Constitution of the Irish Free State

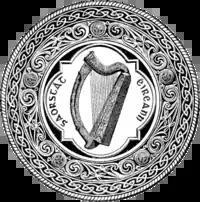
The Great Seal of the Irish Free State, used in the state from 1924.

The procedure for adopting constitutional amendments was laid out in Article 50. This foresaw that amendments would first be approved by both houses of the Oireachtas, then submitted to a referendum, and finally receive the royal assent from the Governor-General. However, as already noted, the requirement for a referendum was postponed by the Oireachtas so that during the entire period of the Irish Free State the Constitution could be amended by means of an ordinary law. As noted above it was originally provided that any amendments that violated the Anglo-Irish Treaty would be inadmissible, but this sole restriction was removed in 1933.